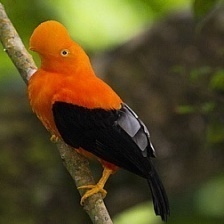
Species: COCK OF THE  ROCK
Scientific name: RUPICOLA